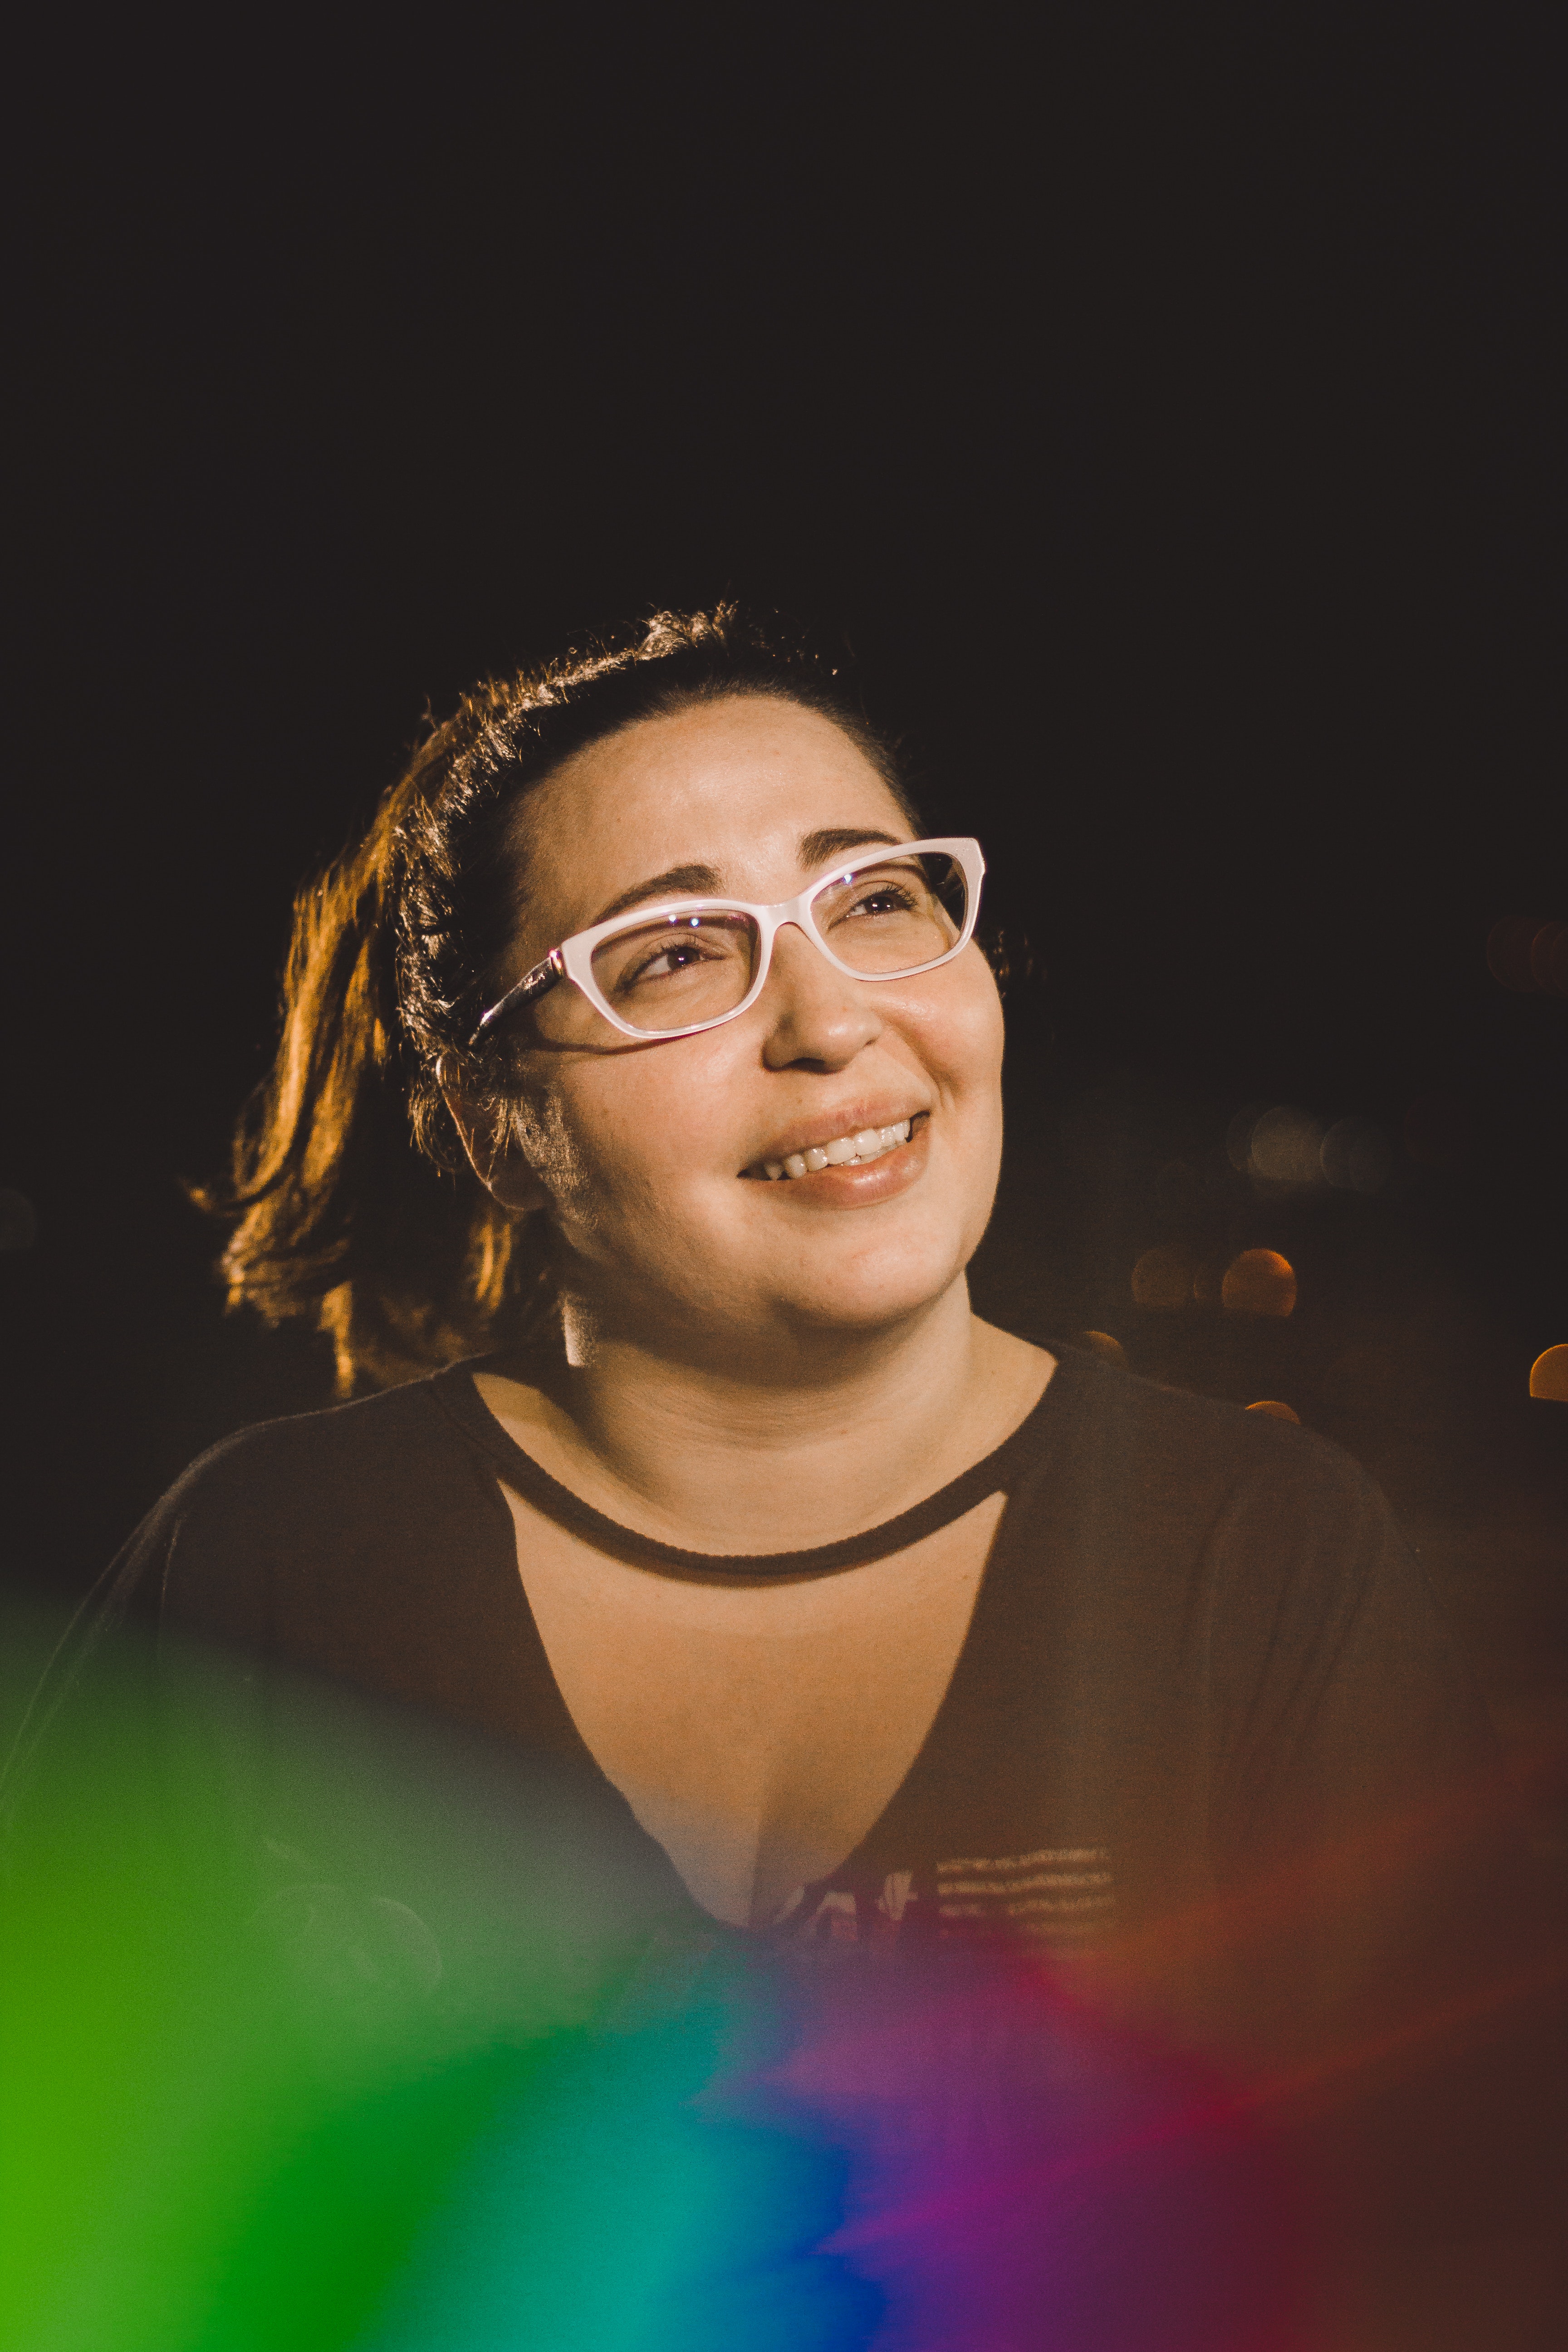
face, hair, facial expression, glasses, head, smile, eyewear, yellow, fun, forehead, cool, photography, flash photography, night, portrait, ear, vision care, space, happy, black hair, portrait photography